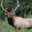
Label: deer